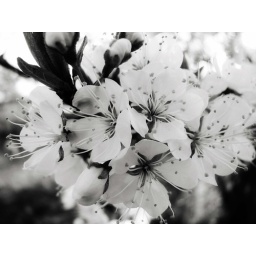
Thought I would try this one in black &amp;amp; white